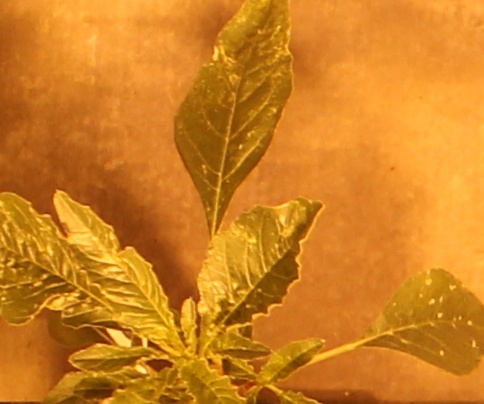
Label: Waterhemp